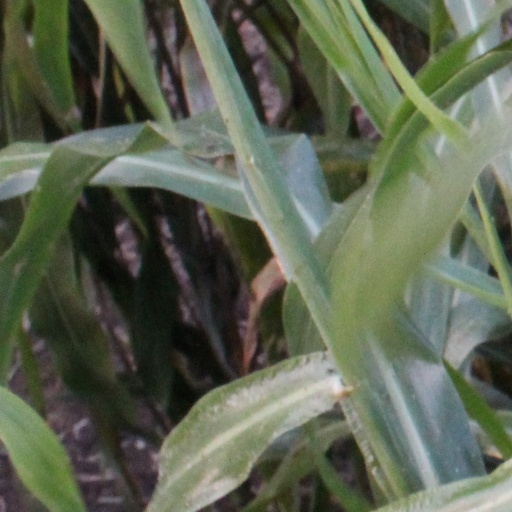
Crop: sorghum